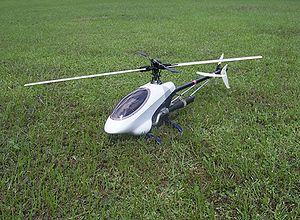
Un hélicoptère radiocommandé est un modèle réduit d'aéronef dont les caractéristiques sont différentes d'un avion radiocommandé du fait de différences de construction, d'aérodynamique et d'expériences de vol.